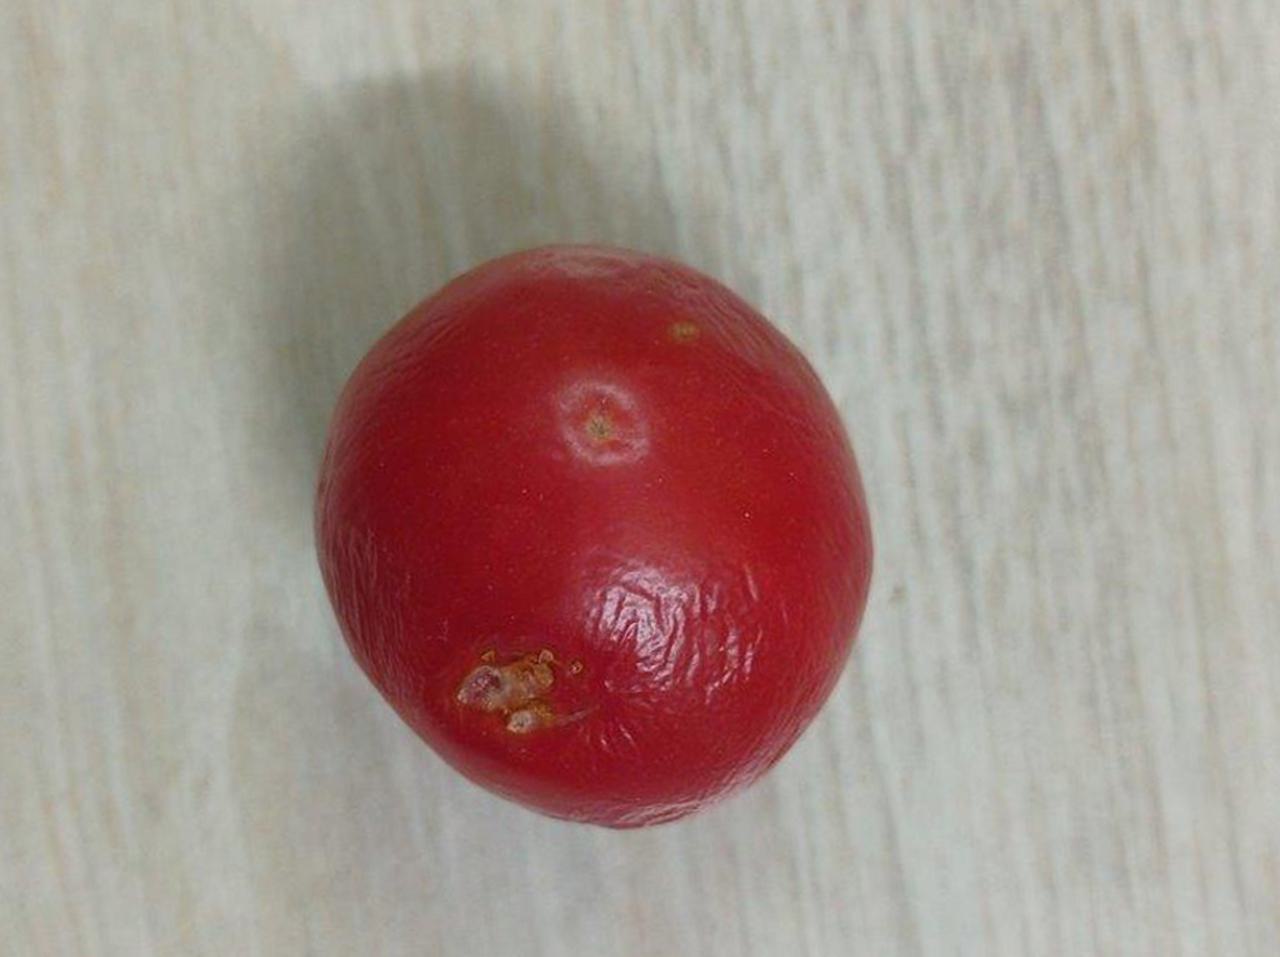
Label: Rotten